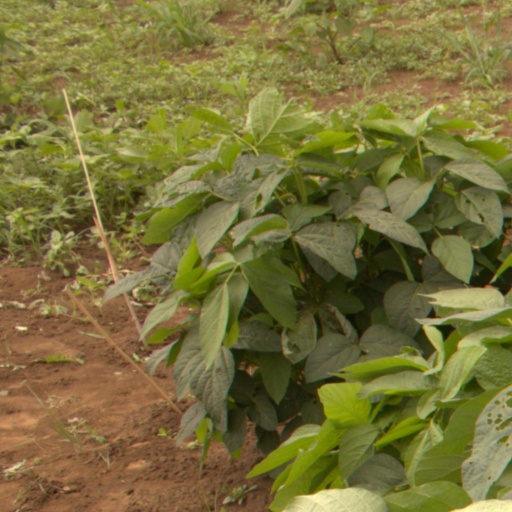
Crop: soybean